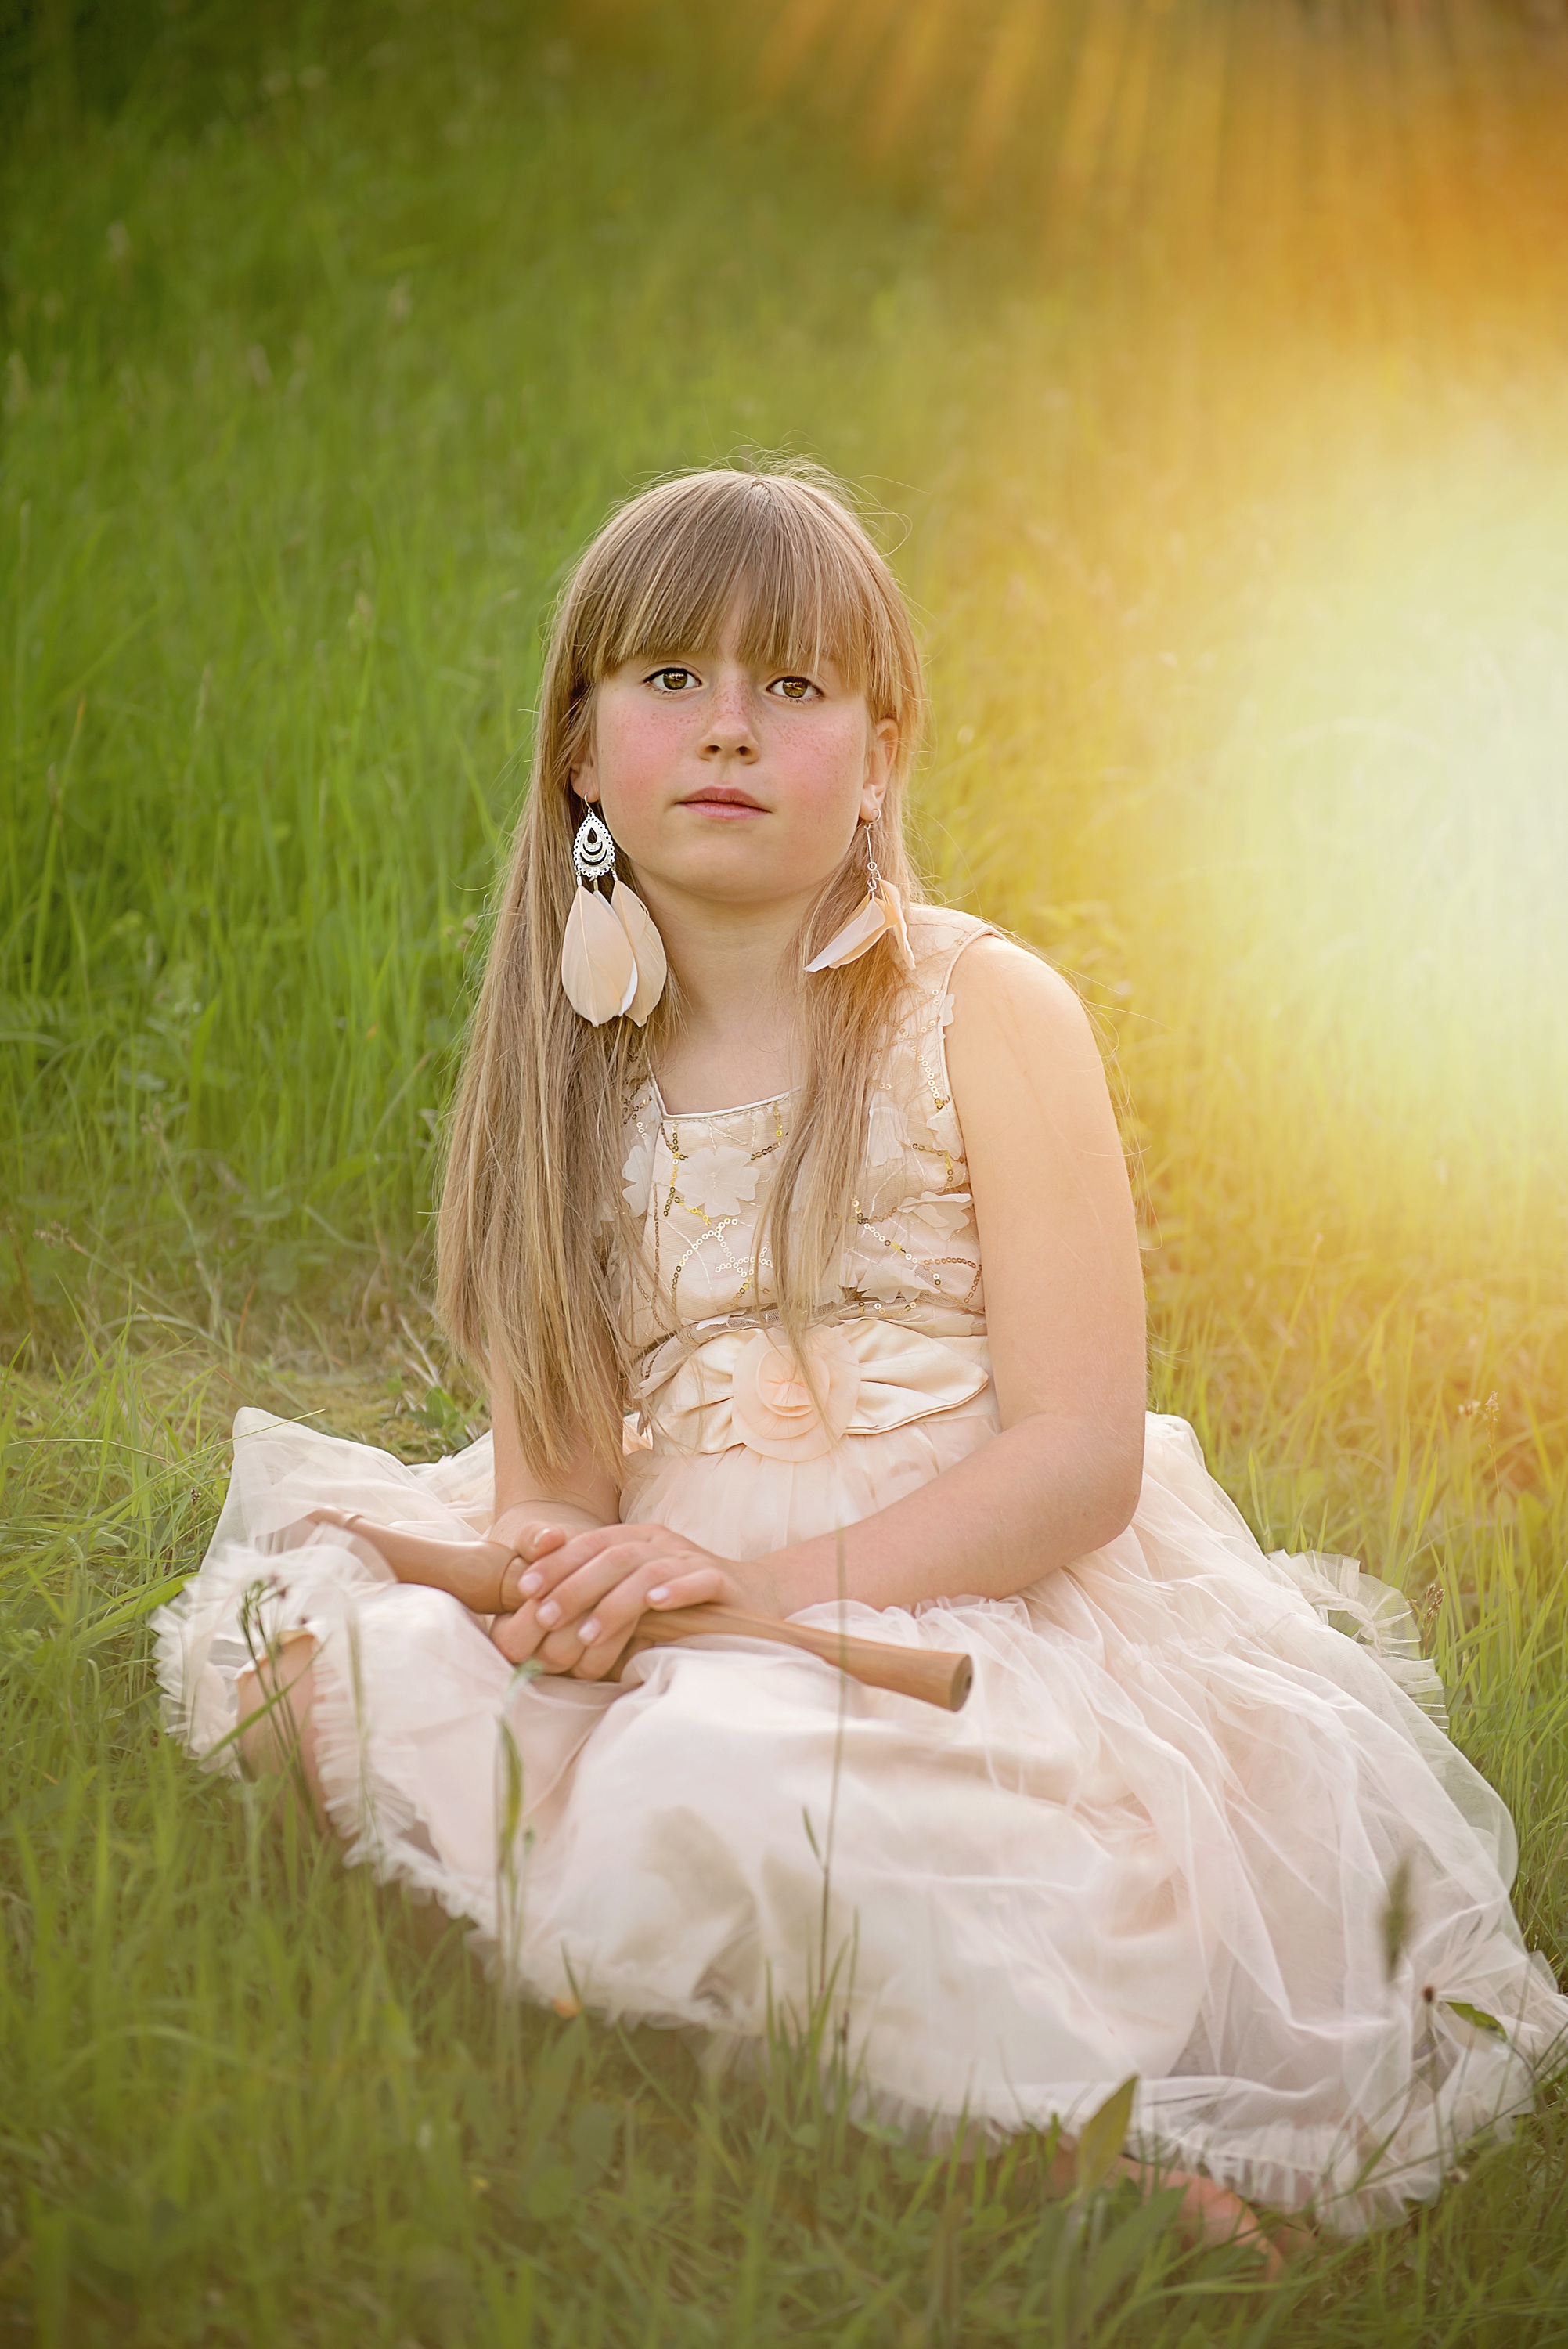
nature, grass, person, girl, woman, photography, meadow, flower, portrait, model, romance, child, human, lady, bride, dress, photograph, skin, beauty, out, flute, photo shoot, portrait photography, human positions, lichtstimmung portrait